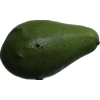
Label: green_avocado